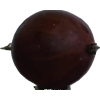
Label: gooseberry